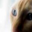
Label: cat